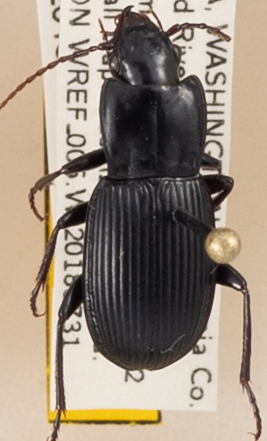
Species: Pterostichus herculaneus
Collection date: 2018-07-31
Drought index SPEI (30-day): -1.444
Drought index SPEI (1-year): -0.39
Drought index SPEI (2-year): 0.54